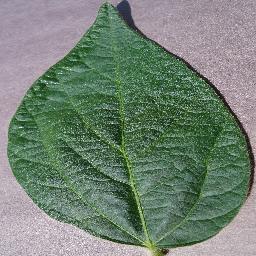
Label: Soybean___healthy